Bhangala

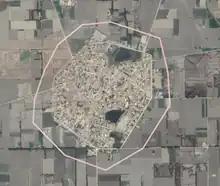
Village Bhangala

Bhangalan is a small village located in the Abohar Block of Fazilka district, Punjab, India. It is from the India-Pakistan Border, and from National Highway 7 (NH 7). Bhangalan has two distinct regions, Bhangal Patti and Gill Patti (also known as Jhorar Patti and Jhorar Gill). The Gill families come from Gurusar (also known as Gurusar Ghagga) near Giddarbaha.